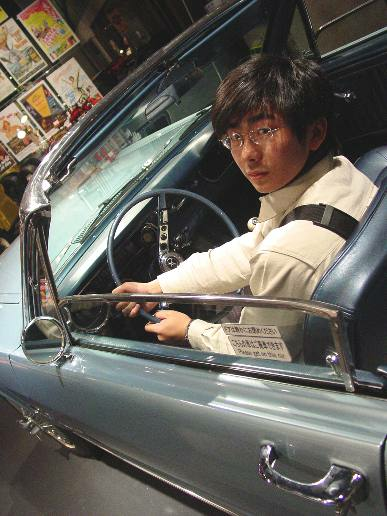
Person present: Yes